Brigida Banti

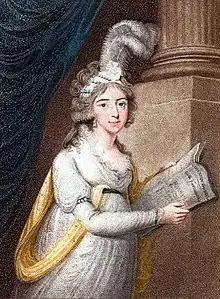
Portrait by Joseph Singleton after John Hopkins (1797)

Brigida Banti (c. 1757–1806), best known by her husband's surname and her stage-name, as Brigida Banti, was an Italian soprano.